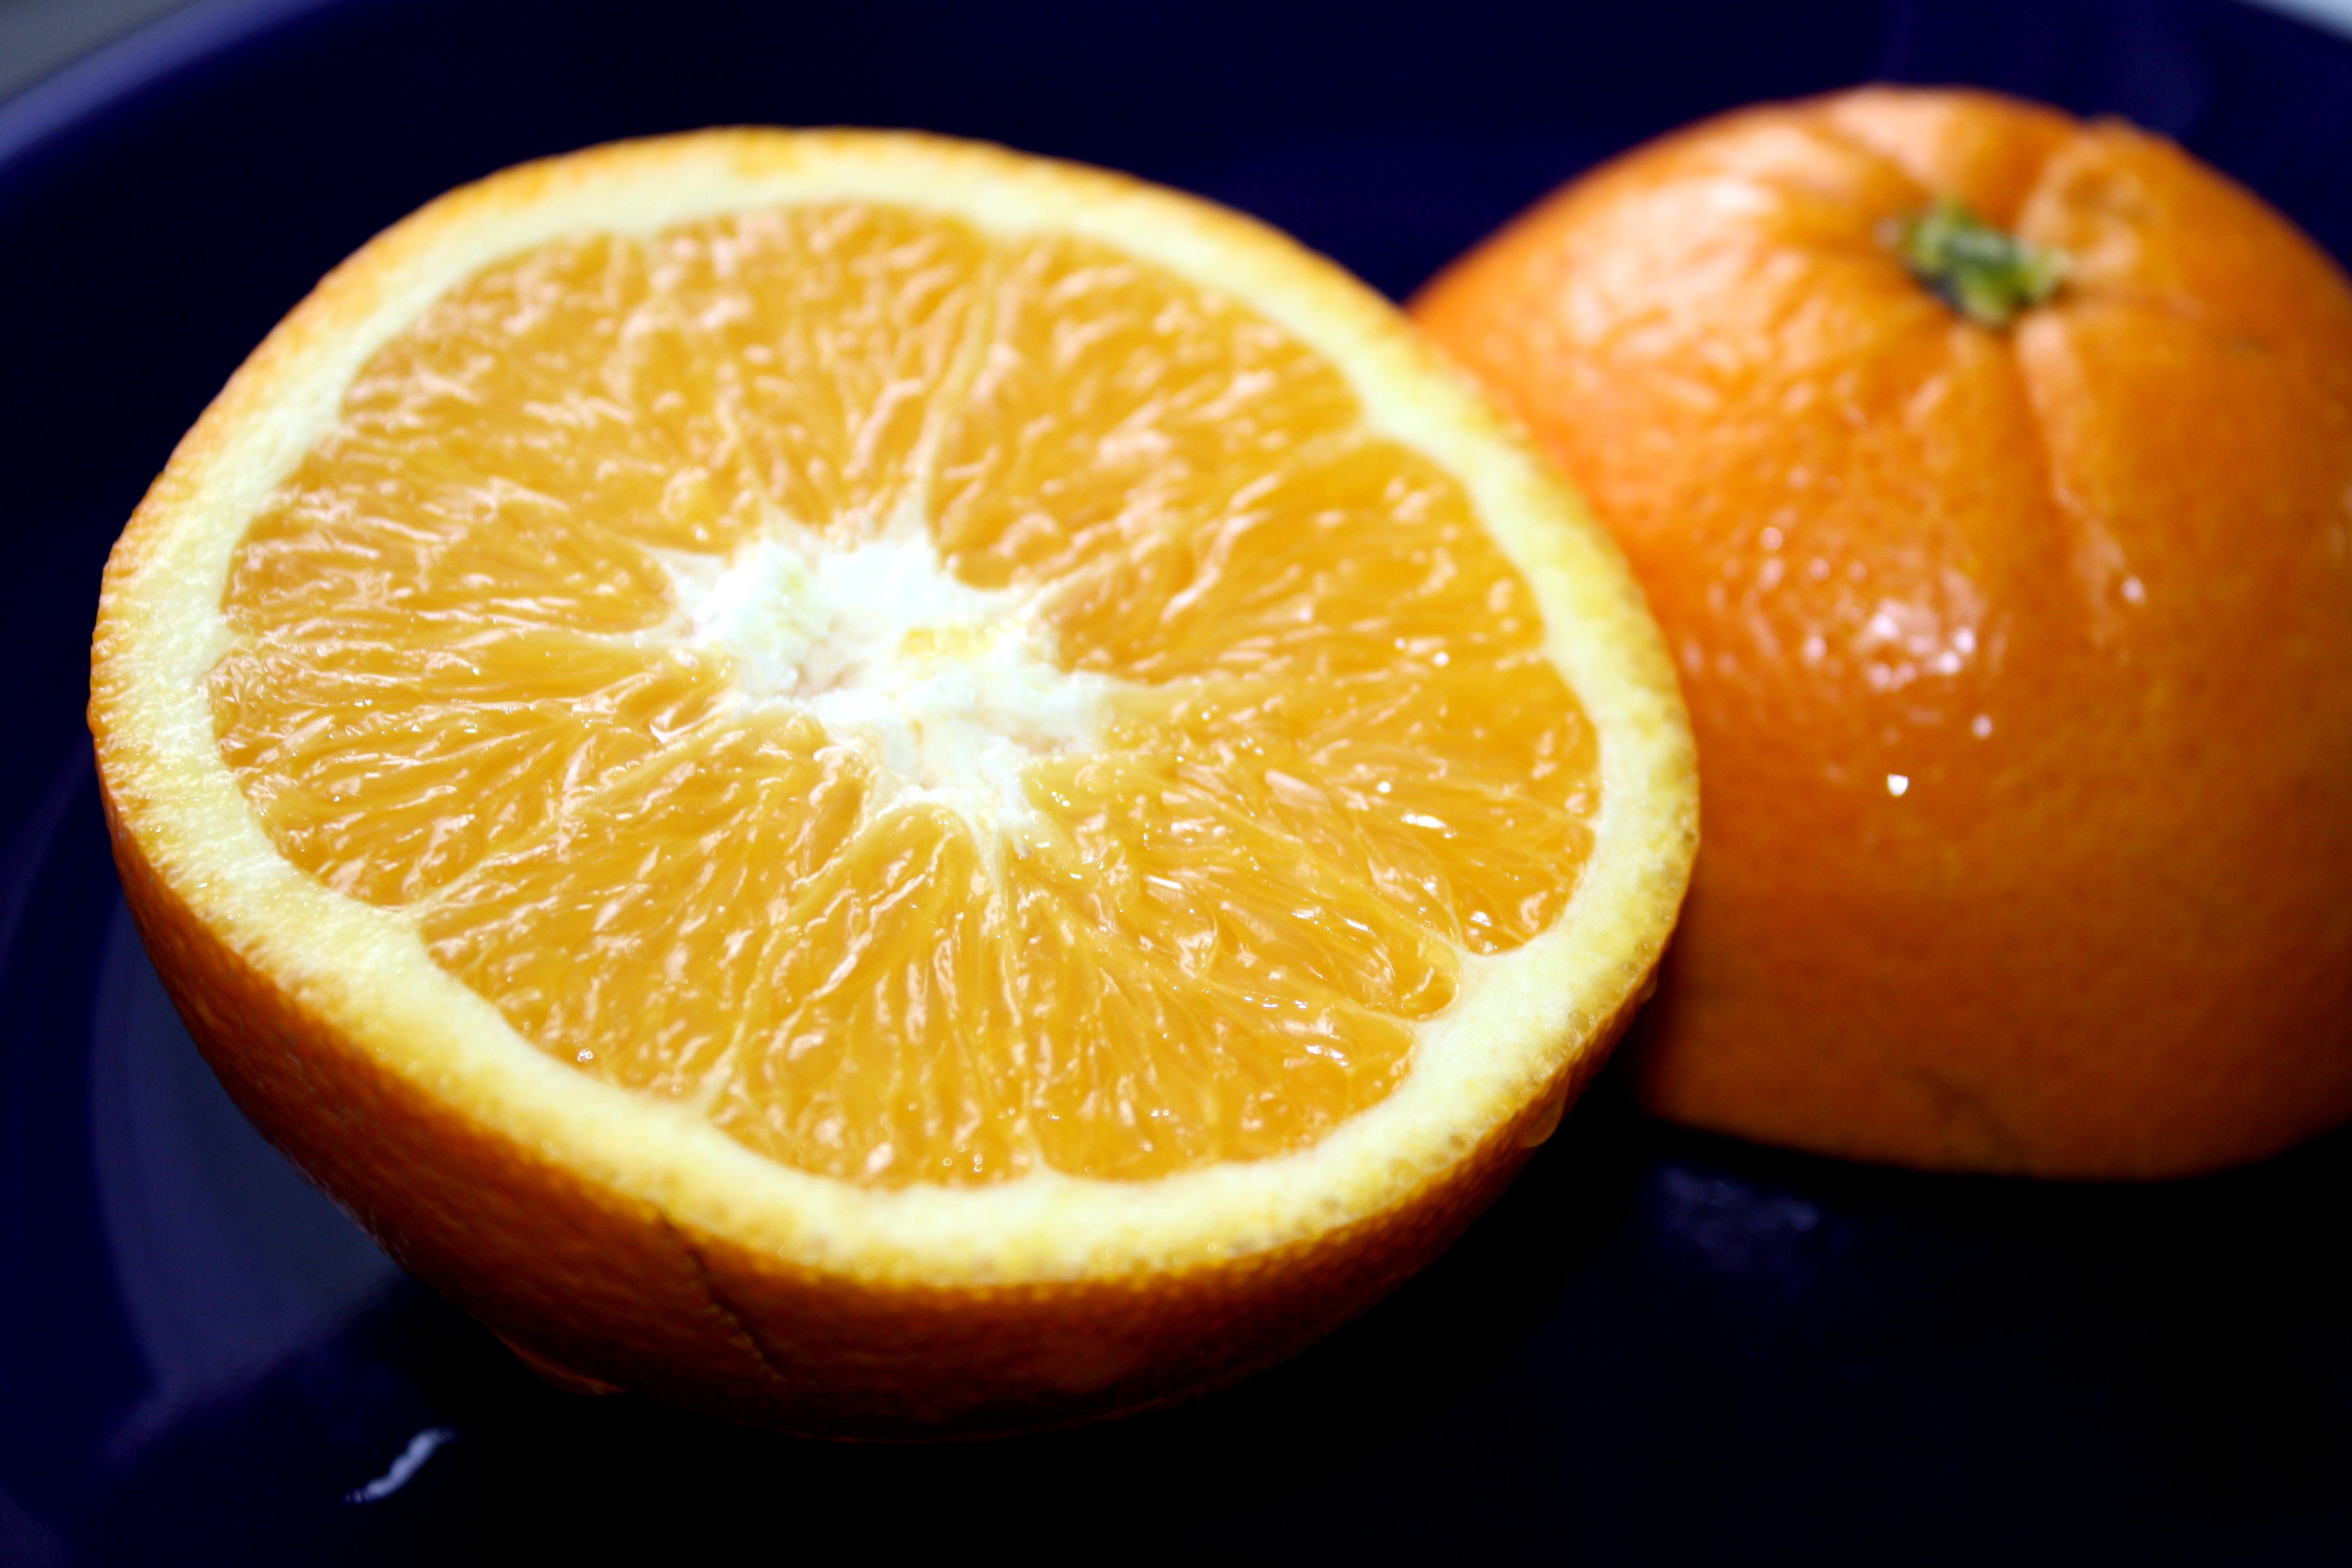
Label: Orange